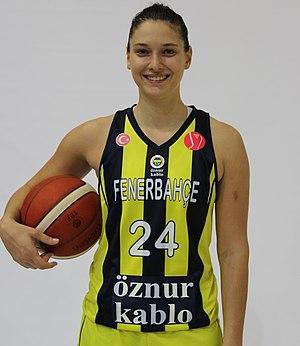
Cecilia Zandalasini, née le 16 mars 1996 à Broni, est une joueuse italienne de basket-ball, évoluant au poste d'arrière-ailière à Fenerbahçe.